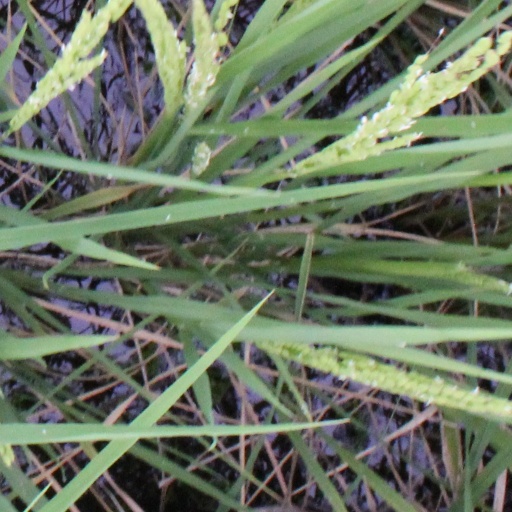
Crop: rice